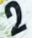
Number: 2